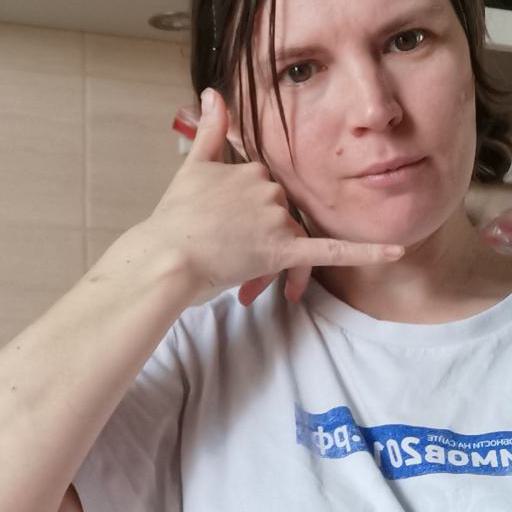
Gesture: call